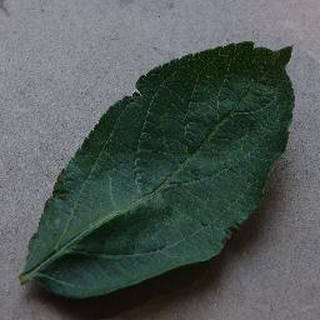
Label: healthy_apple